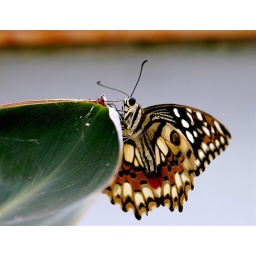
in the butterfly house at Blenheim Palace. ~~ Woodstock, Oxfordshire